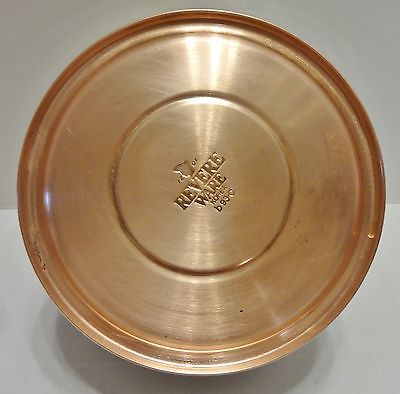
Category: kettle